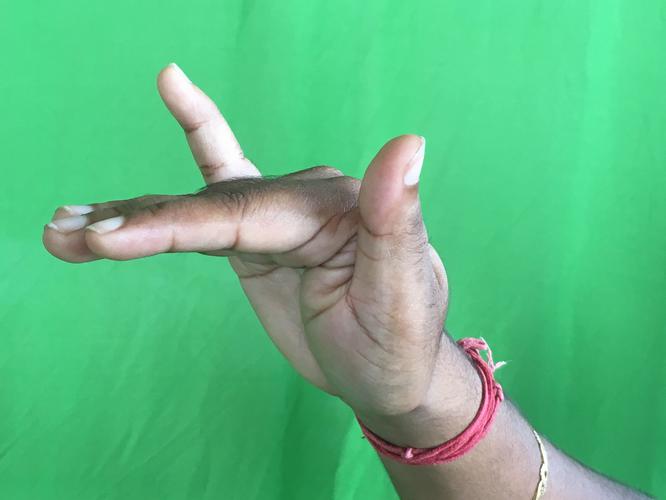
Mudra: Mrigasirsha
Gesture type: single_hand